List of tallest buildings in Iowa

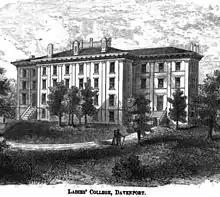
Ladies' College Building, Davenport, 1856, later Mount Ida Female College.

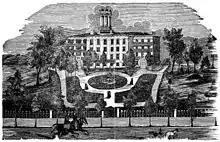
Mount Ida Female College in 1858, after dome was added.

There does not seem to have been any effort to document the tallest building in Iowa prior to the construction of the State Capitol in 1884. This list shows buildings which may have been the tallest in Iowa prior to 1884, excluding church steeples.